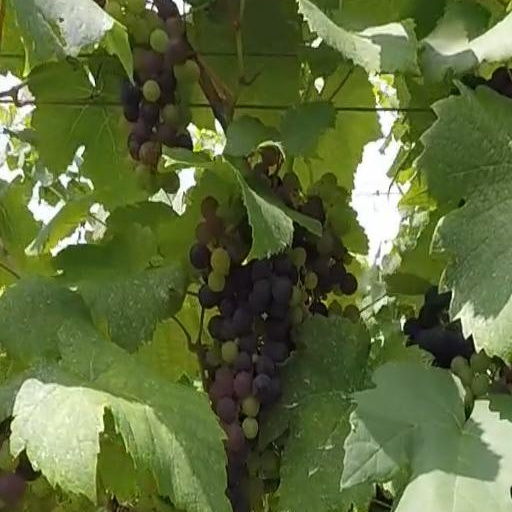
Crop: grape